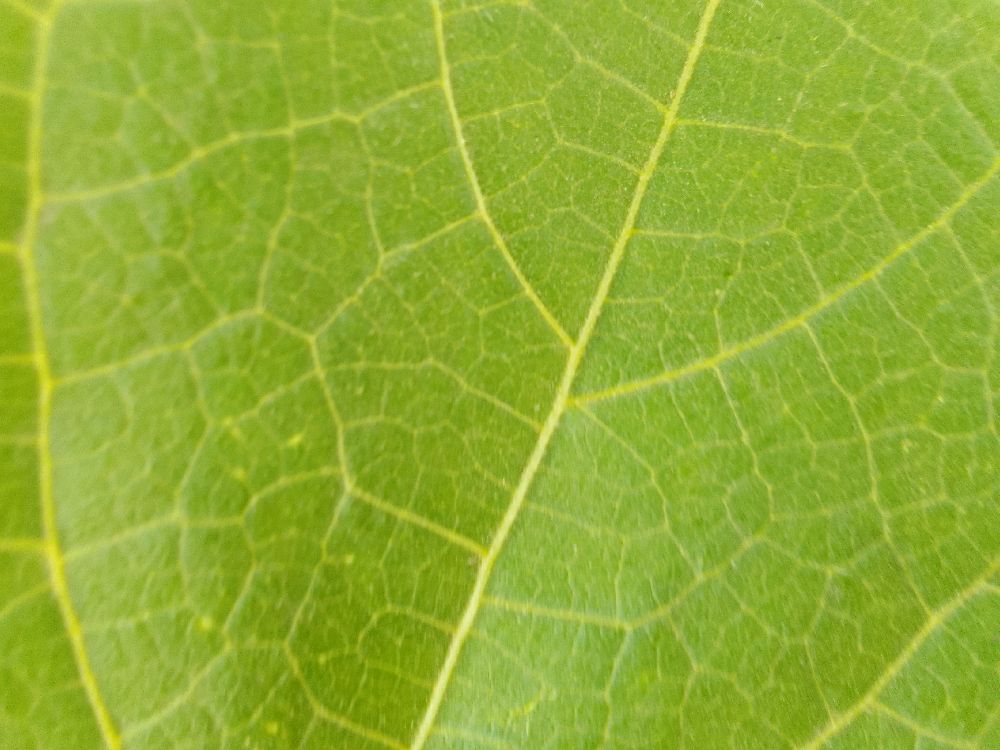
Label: healthy